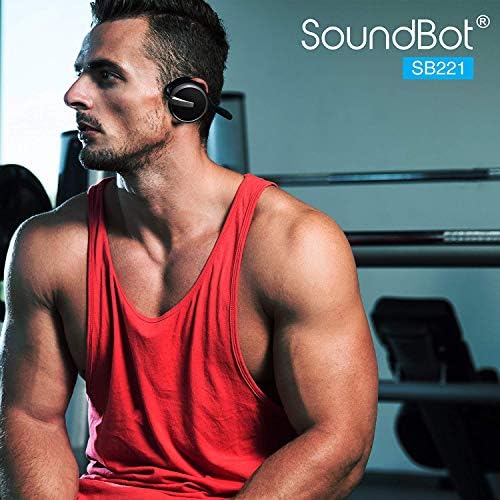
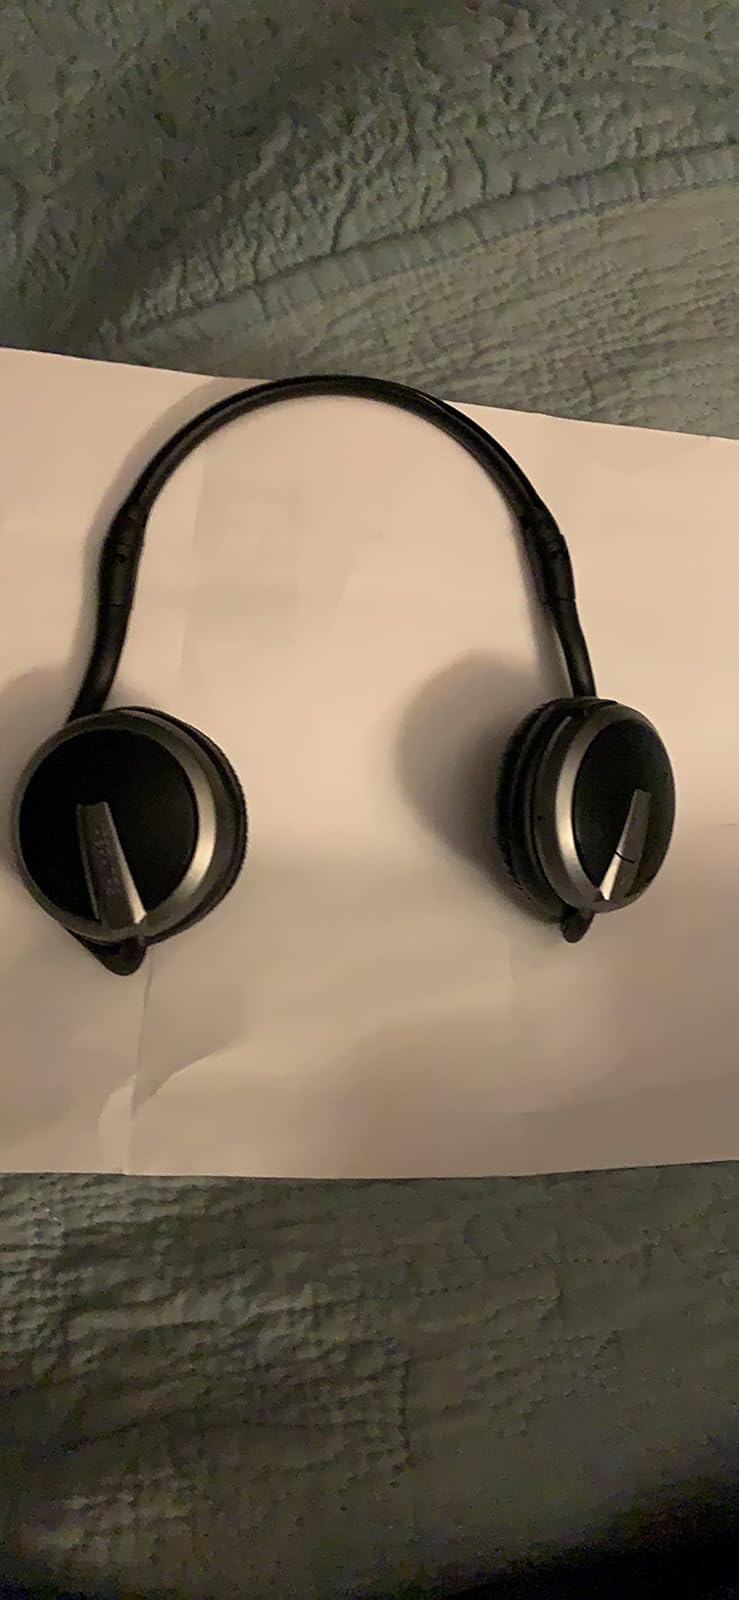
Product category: headphones
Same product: yes